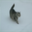
Label: cat